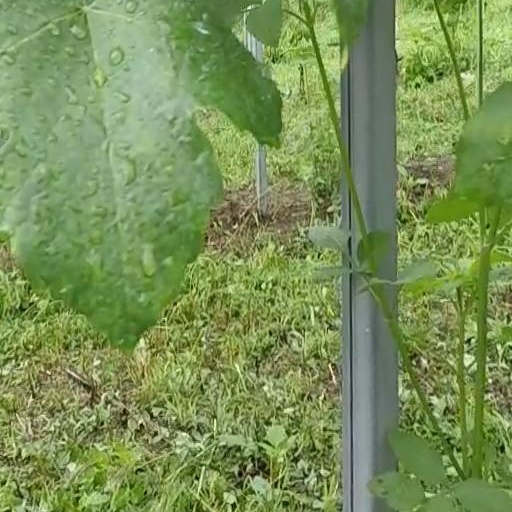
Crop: grape